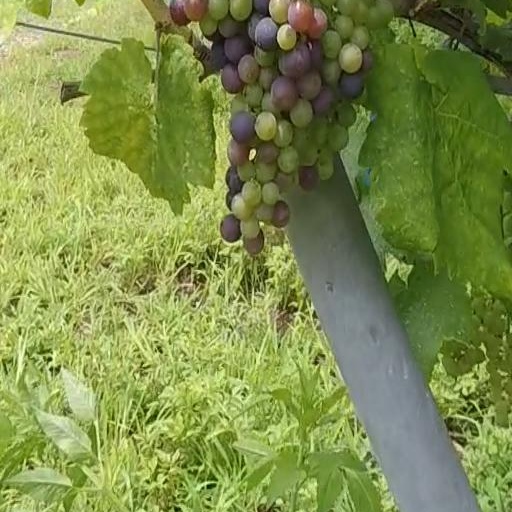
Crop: grape